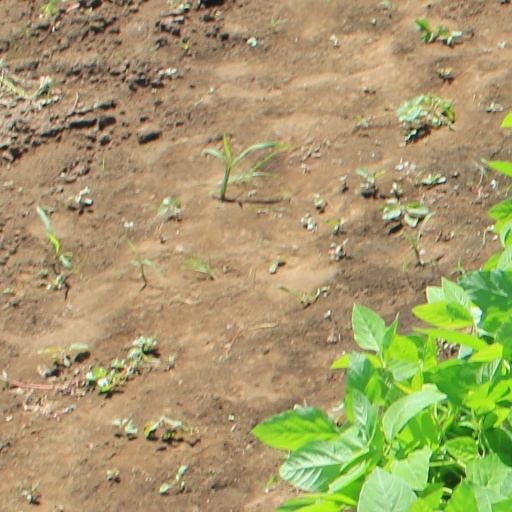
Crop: soybean